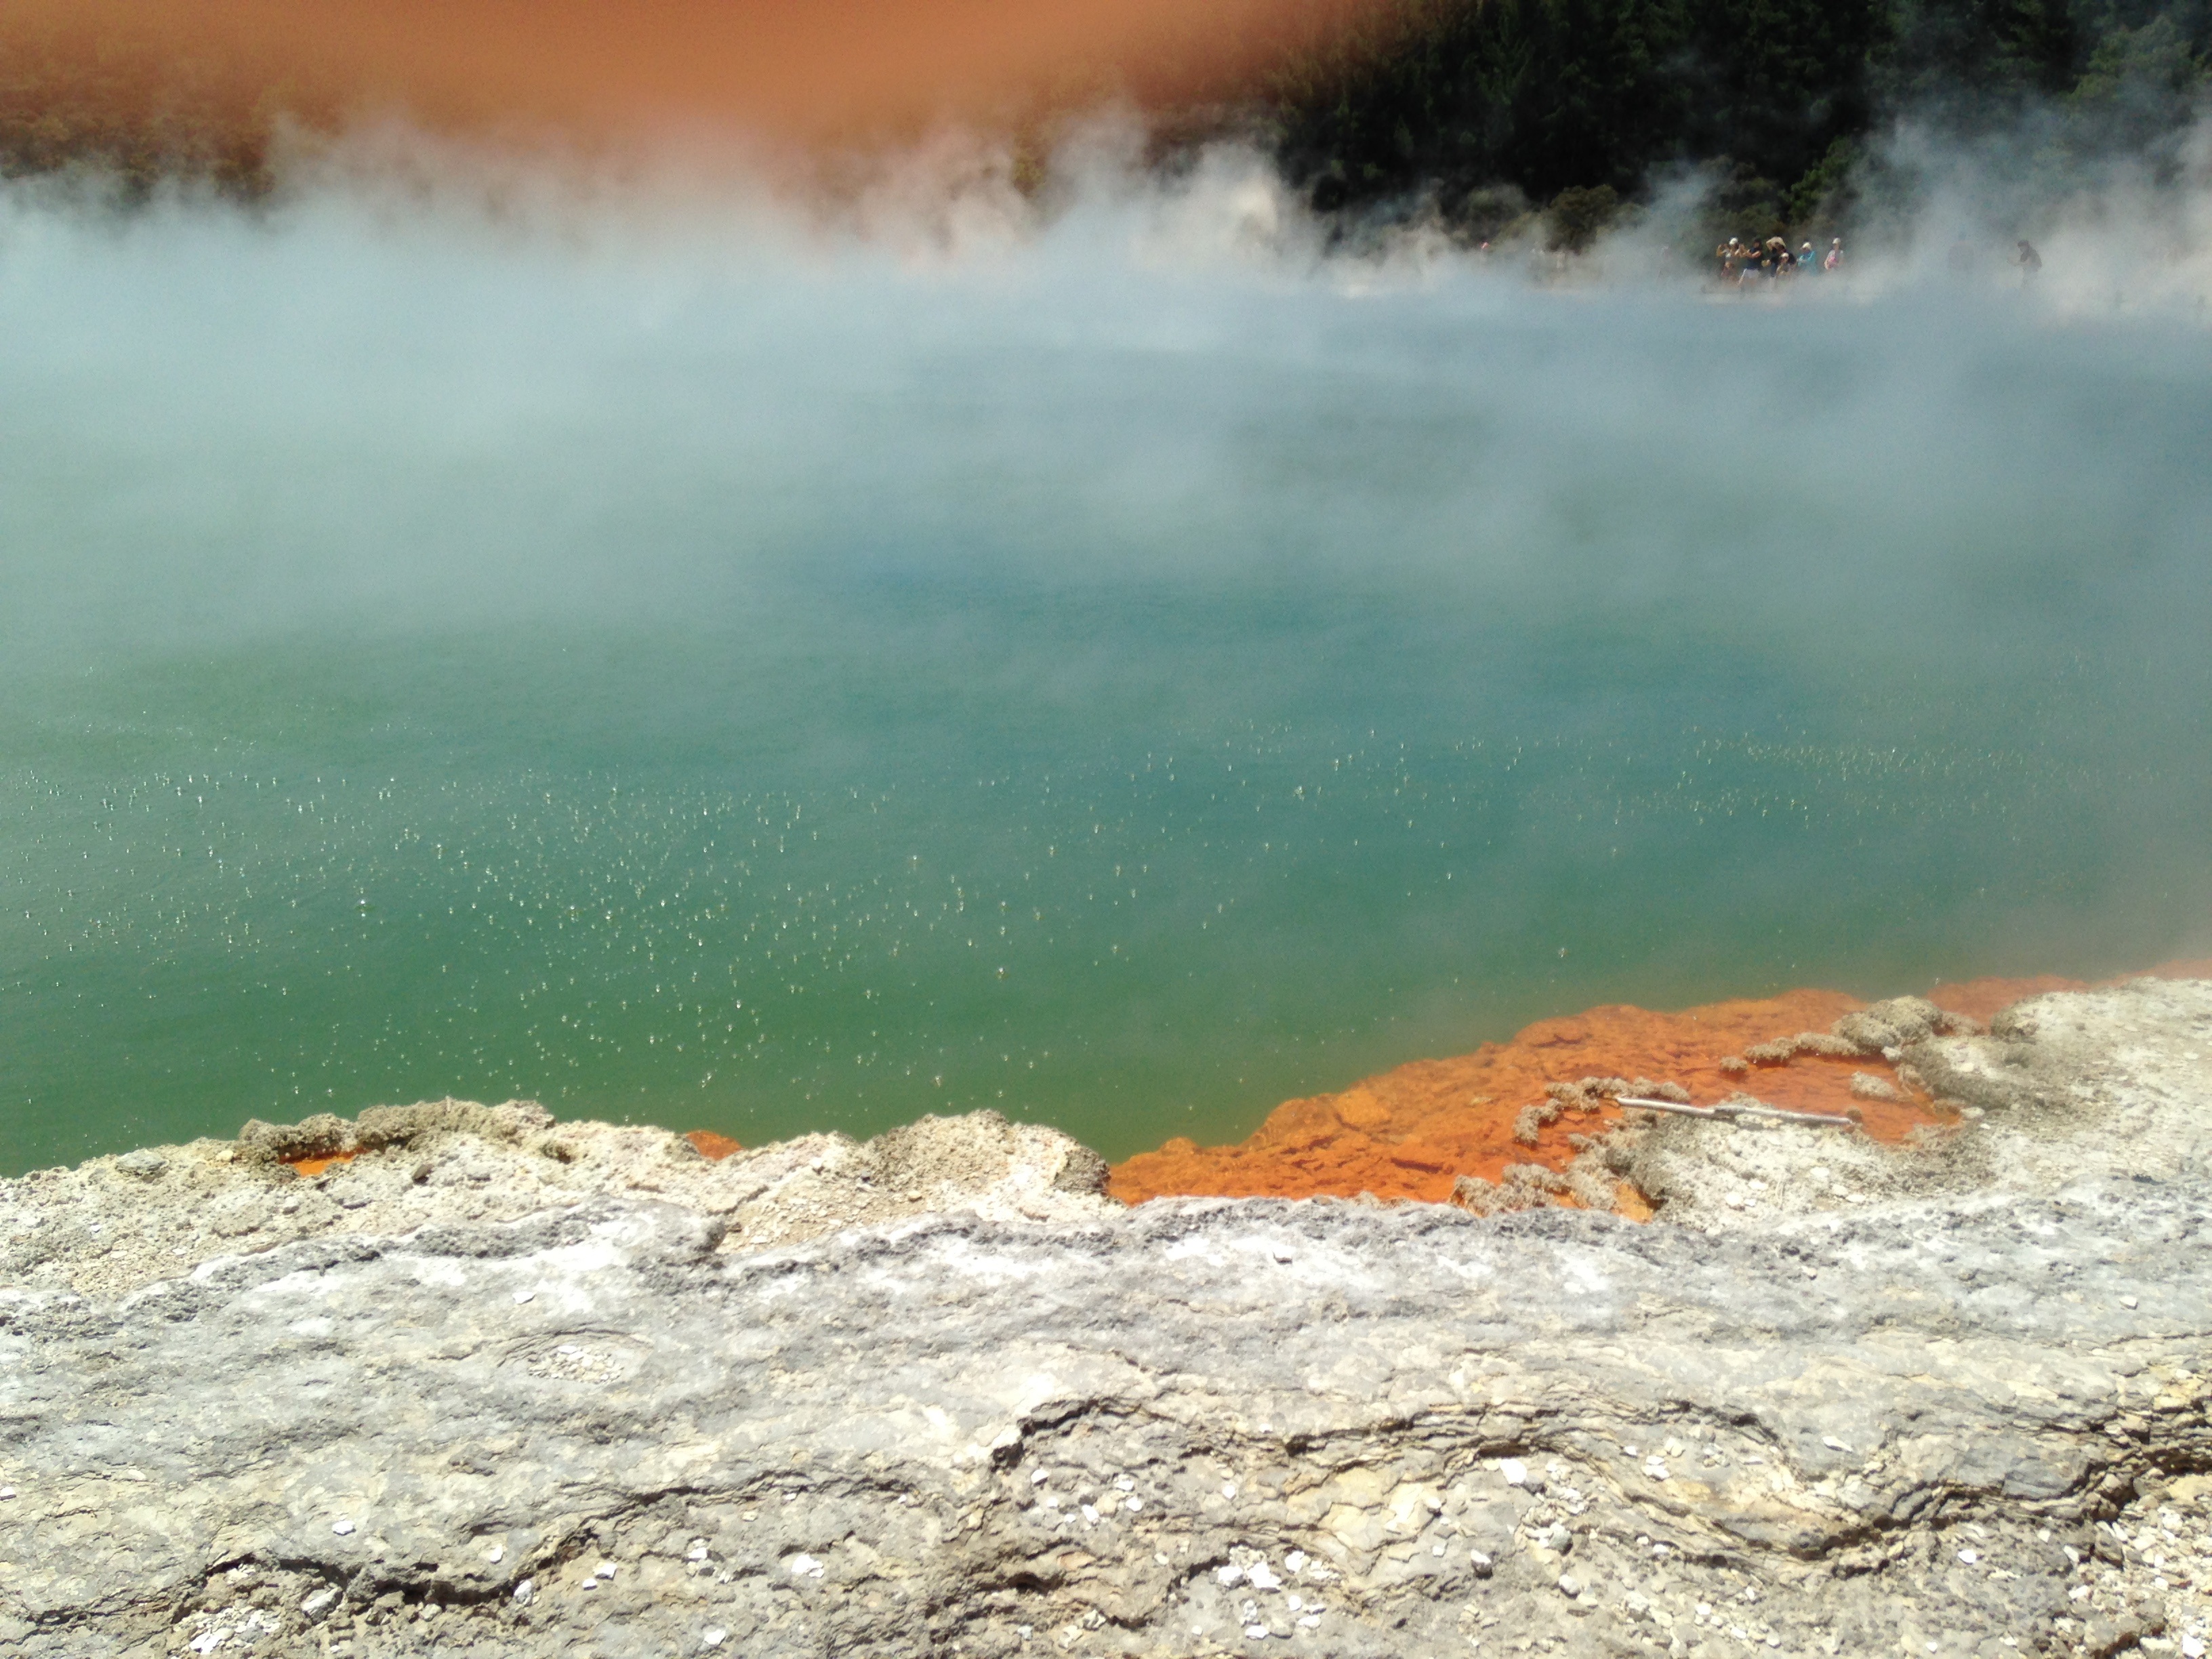
sea, coast, water, nature, rock, ocean, shore, wave, river, rapid, body of water, geothermal, new zealand, volcanic, rotorua, atmospheric phenomenon, wind wave, champagne pool